West Hills, Spokane

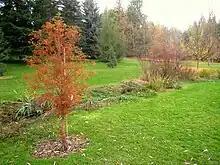
Garden Springs Creek in Finch Arboretum

West Hills became a regional transportation hub with the construction of the first automobile bridge over the deep Latah Creek gorge in 1911, when the Sunset Boulevard Bridge was built. It connected Downtown Spokane with agricultural areas to the west via West Hills along Sunset Boulevard. In 1926, the Sunset Boulevard Bridge was chosen to carry U.S. Route 10, one of the first major east–west highways across the northern tier of the country. Numerous motels and campgrounds were developed in the area just west of the bridge at the base of Sunset Hill. A tourist camp was established at what is now High Bridge Park and along Sunset Boulevard itself motels were developed. Many stand to this day, though few remain operational. The area's importance in transportation waned in the 1960s as Interstate 90 was constructed roughly parallel to the Sunset Highway. U.S. Route 10 replaced by the limited-access freeway, which passes next to but does not have off or on ramps connecting directly to the motel district. In the decades since, hotels and motels have been developed at the top of the hill, on the western edge of the neighborhood, where there are ramps connecting West Hills to the interstate.